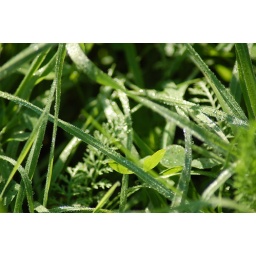
green, green grass at home in the morning